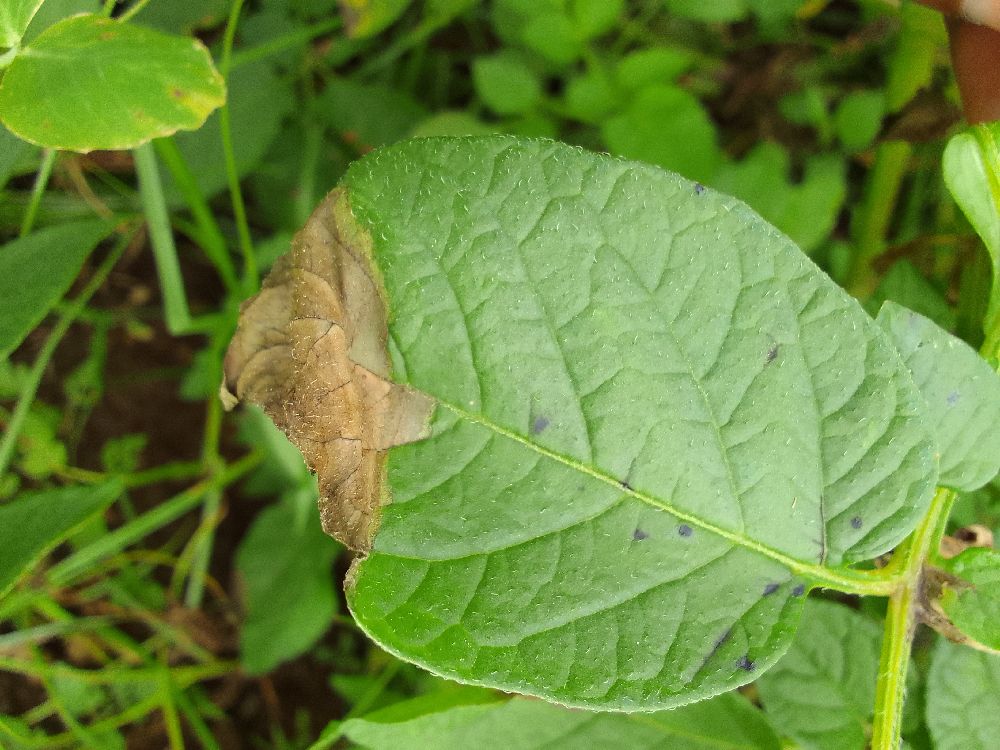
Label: Late blight